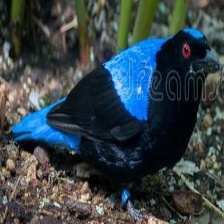
Species: FAIRY BLUEBIRD
Scientific name: IRENA